Criticism of capitalism

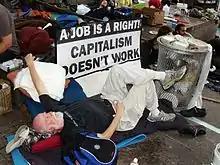
A man at the protest event Occupy Wall Street

Critics argue that capitalism is associated with the unfair distribution of wealth and power; a tendency toward market monopoly or oligopoly (and government by oligarchy); imperialism, counter-revolutionary wars and various forms of economic and cultural exploitation; repression of workers and trade unionists and phenomena such as social alienation, economic inequality, unemployment and economic instability. Critics have argued that there is an inherent tendency toward oligopolistic structures when "laissez-faire" is combined with capitalist private property. Capitalism is regarded by many socialists to be irrational in that production and the direction of the economy are unplanned, creating many inconsistencies and internal contradictions and thus should be controlled through public policy.